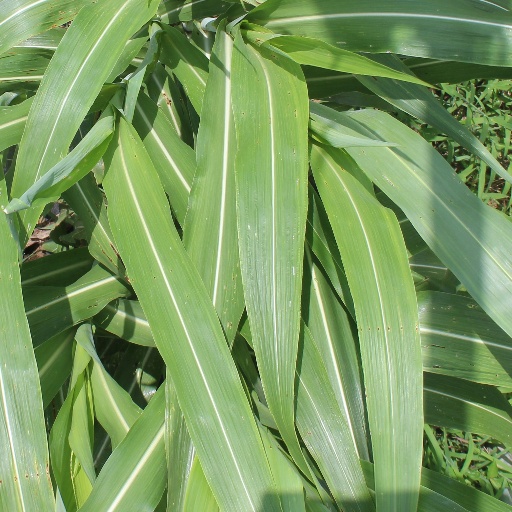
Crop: sorghum